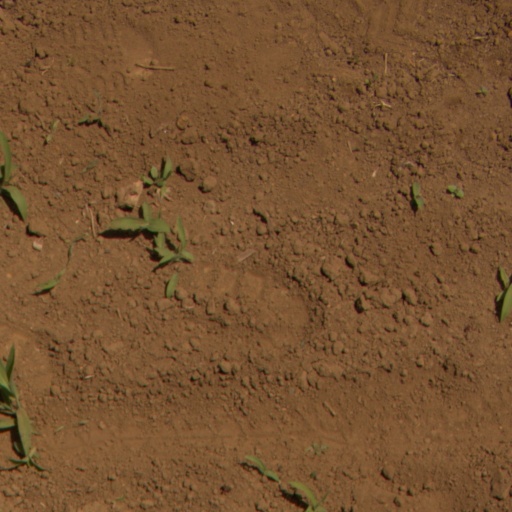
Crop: Jerusalem artichoke